Multihull

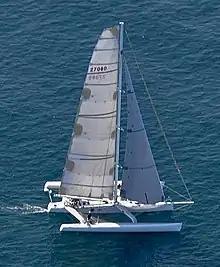
A 60' trimaran with high aspect fractional Bermuda rig

Single-outrigger boats, double-canoes (catamarans), and double-outrigger boats (trimarans) of the Austronesian peoples are the direct antecedents of modern multihull vessels. They were developed during the Austronesian Expansion (c. 3000 to 1500 BC) which allowed Austronesians to colonize maritime Southeast Asia, Micronesia, Island Melanesia, Madagascar, and Polynesia. These Austronesian vessels are still widely used today by traditional fishermen in Austronesian regions in maritime Southeast Asia, Oceania and Madagascar; as well as areas they were introduced to by Austronesians in ancient times like in the East African coast and in South Asia.